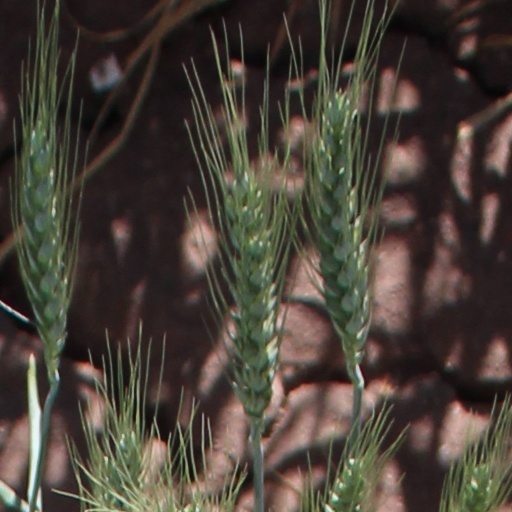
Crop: wheat